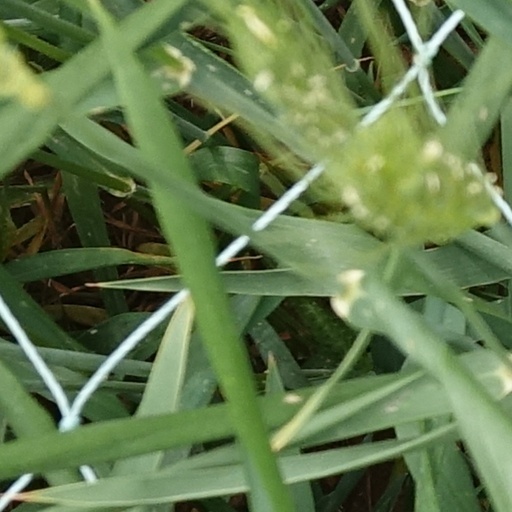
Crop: wheat